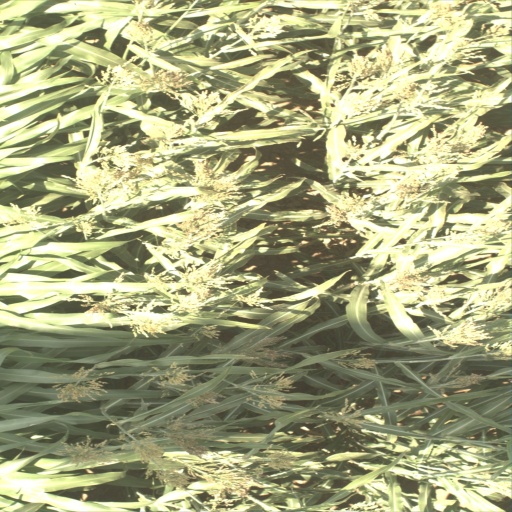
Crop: sorghum